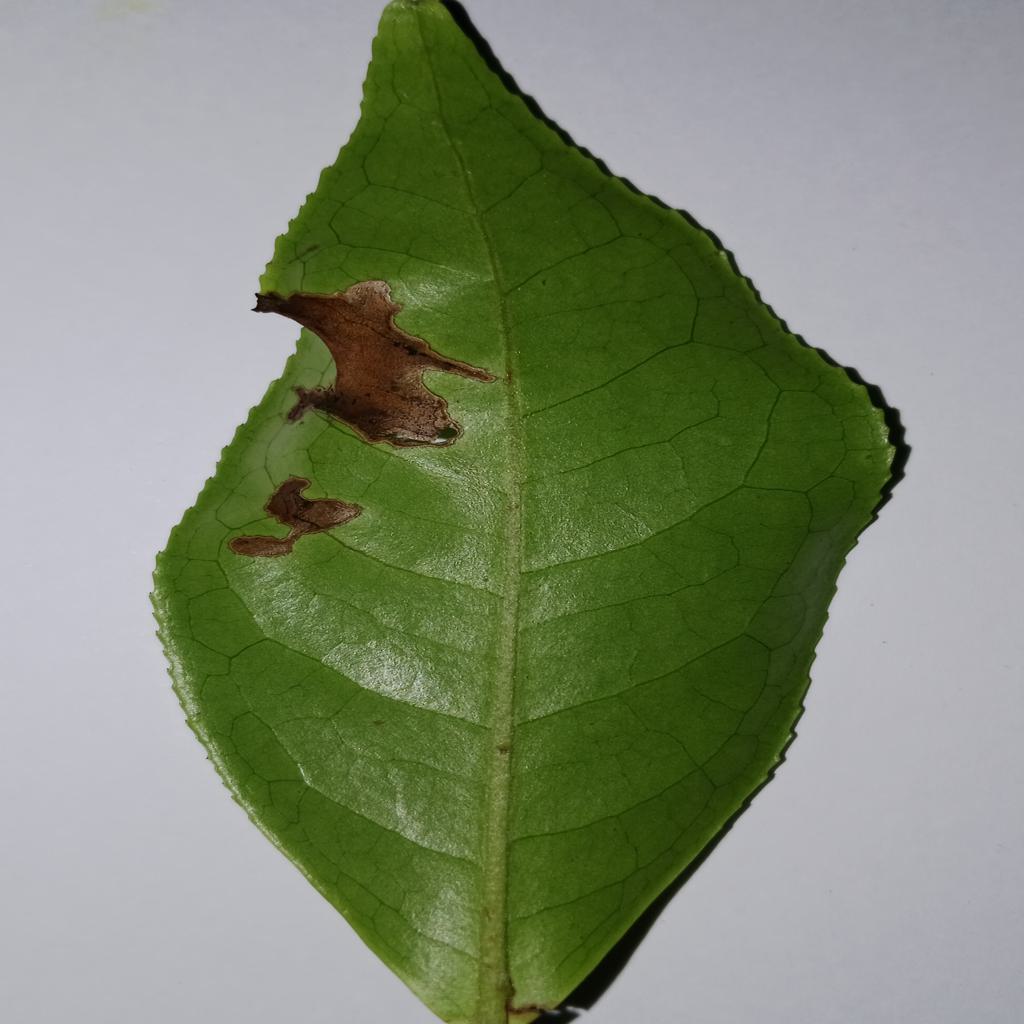
Label: Tea red leaf spot